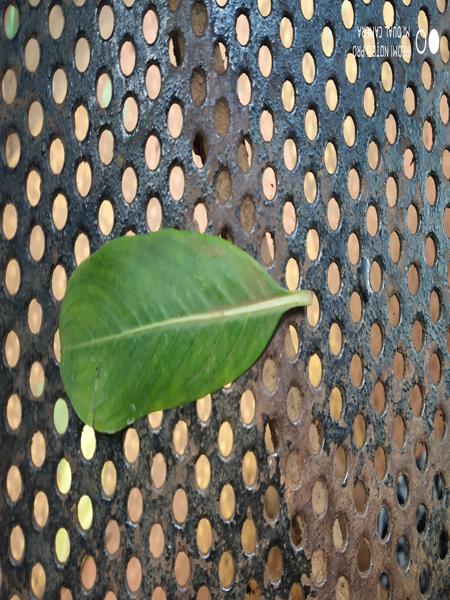
Plant: Catharanthus